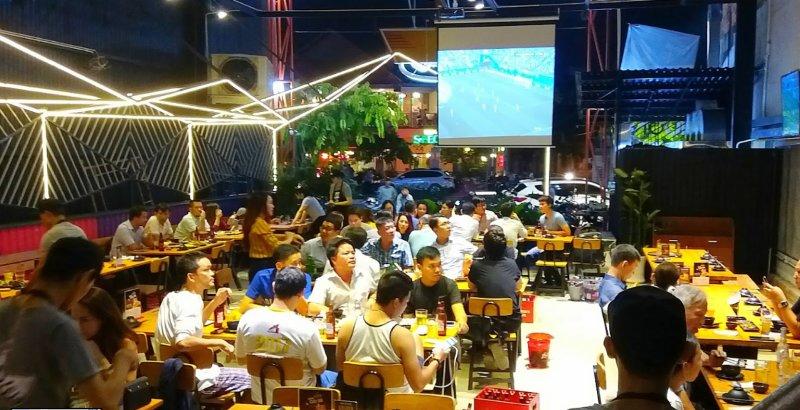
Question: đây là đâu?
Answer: đây là một quán ăn